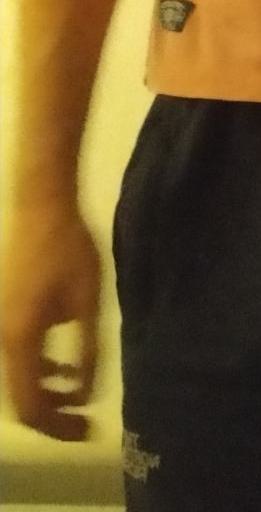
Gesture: no_gesture